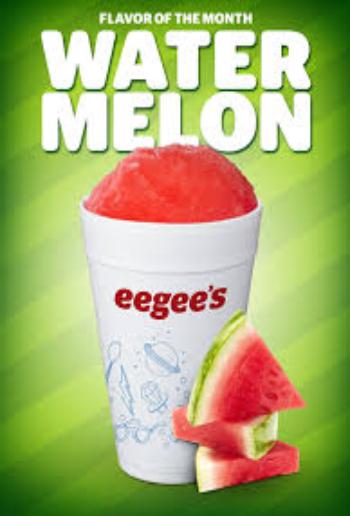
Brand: Eegee's
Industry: Food